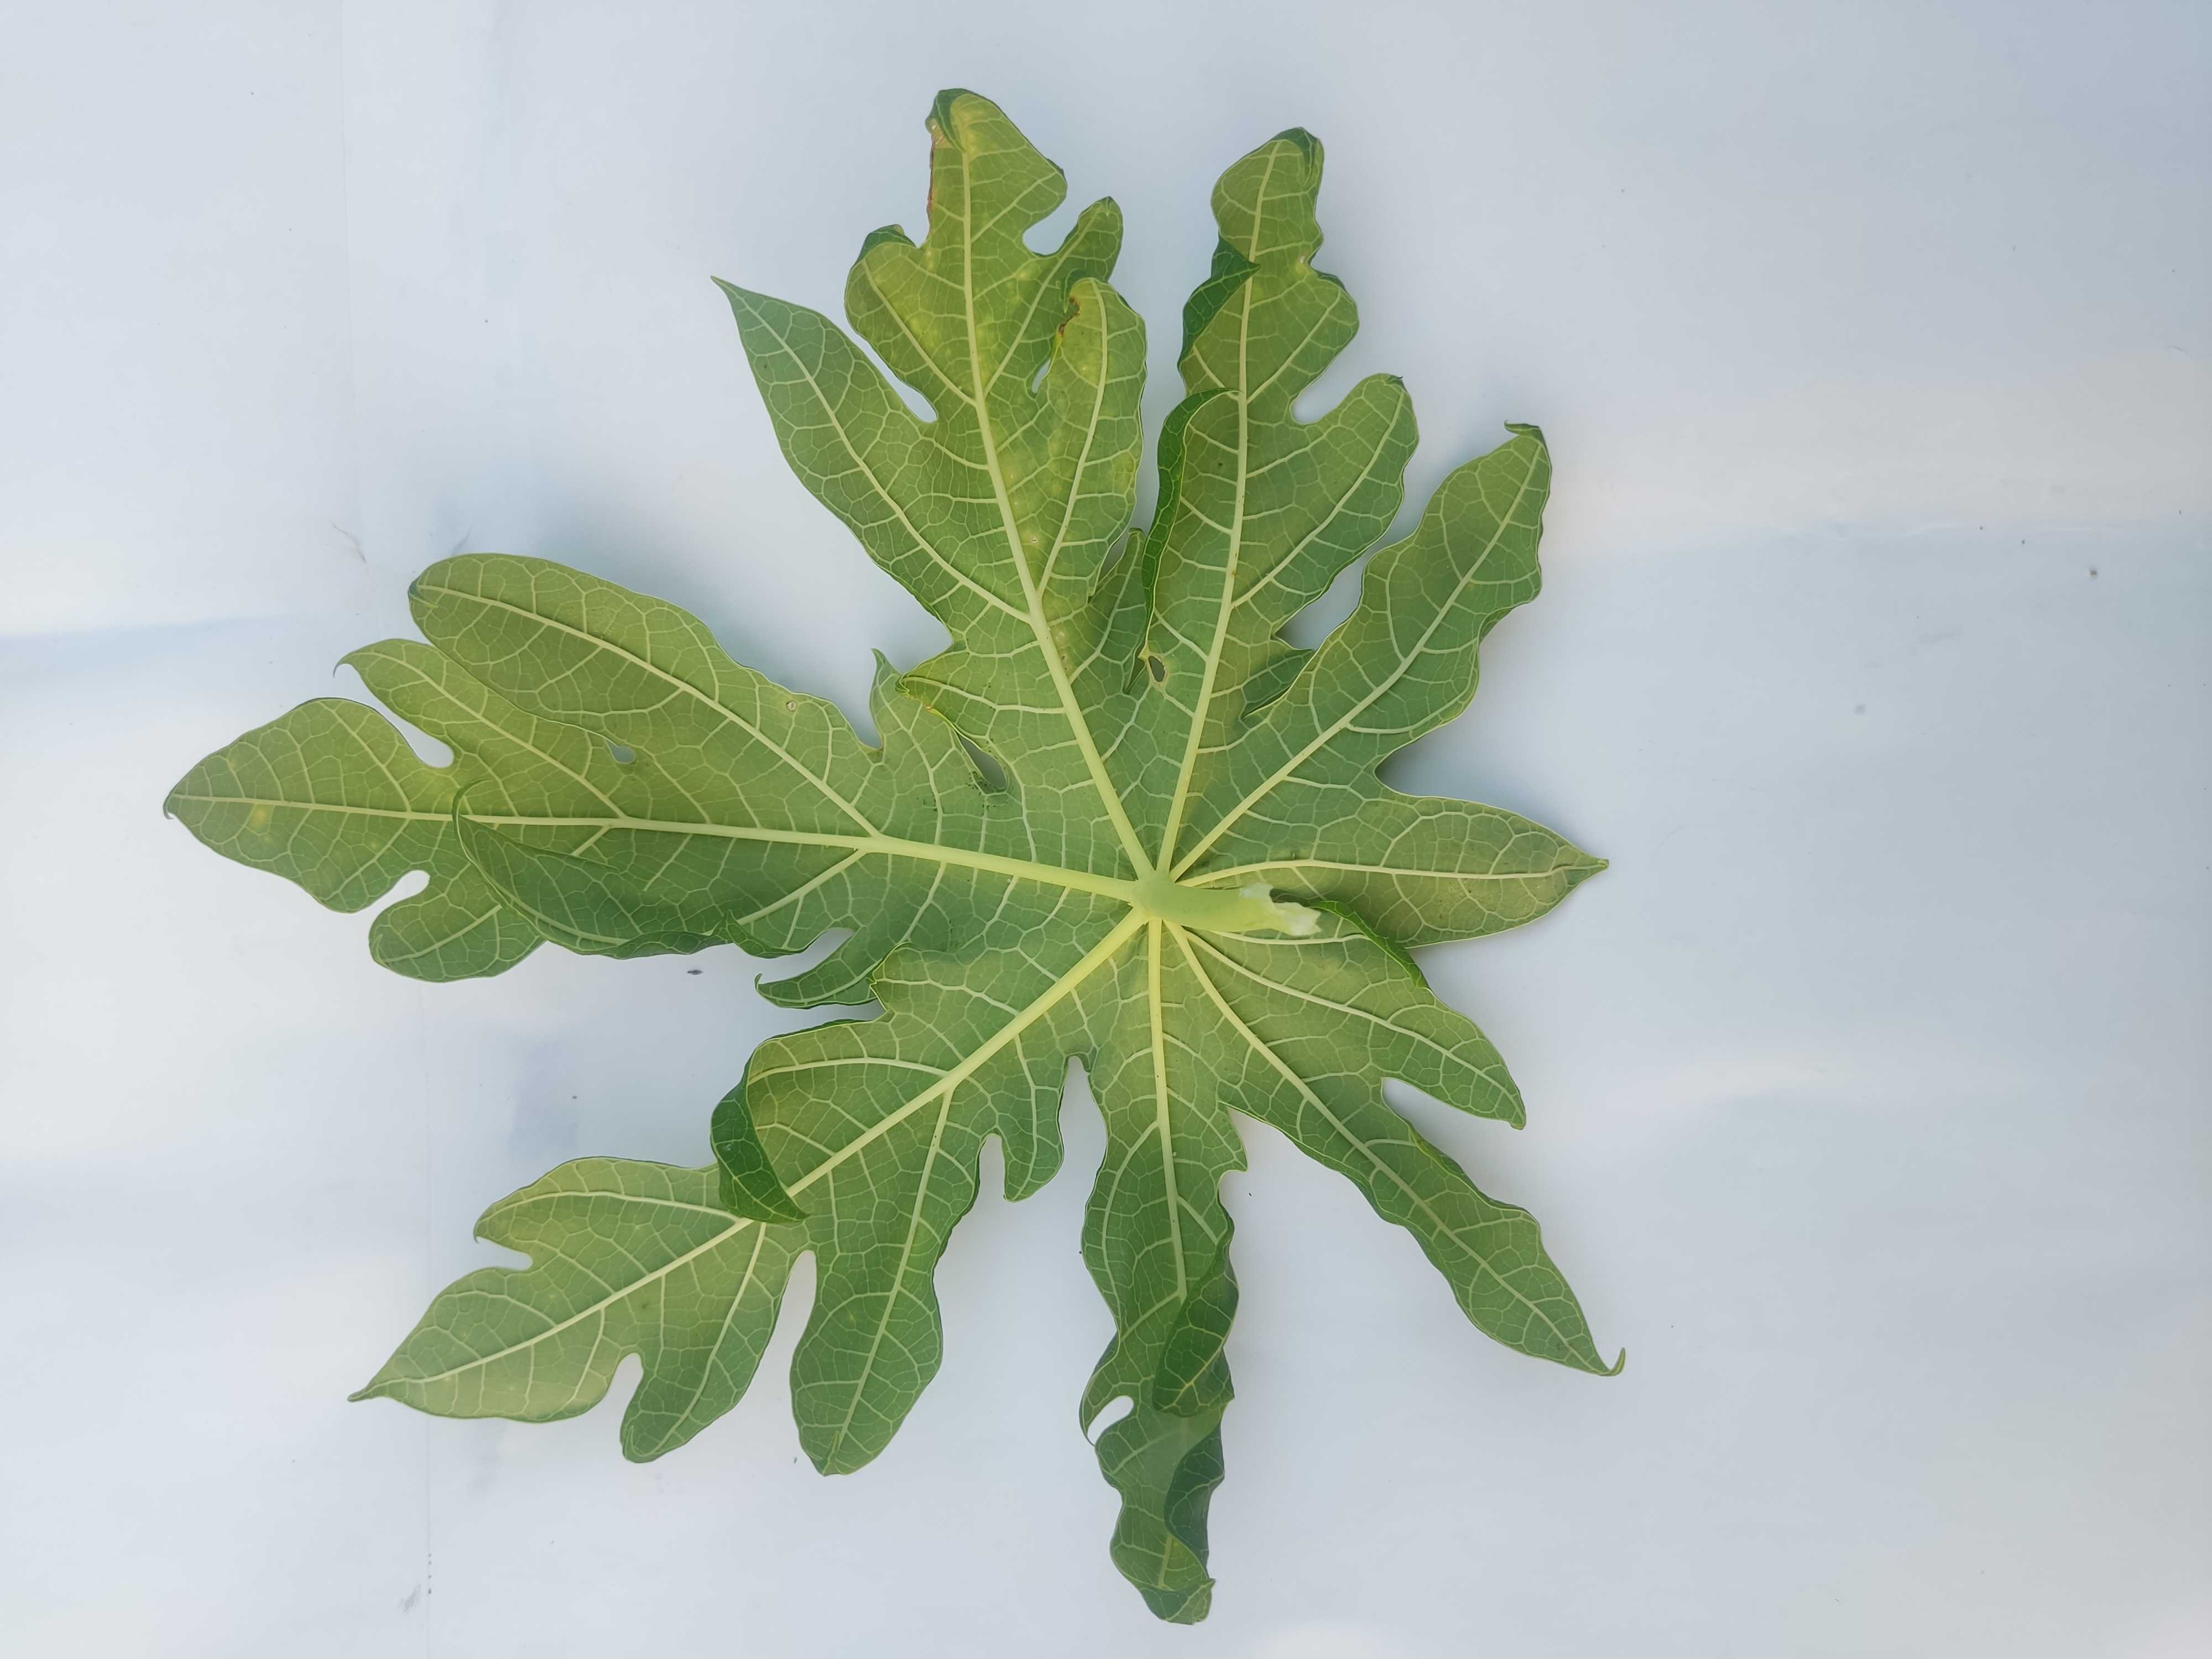
Label: Leaf Curl